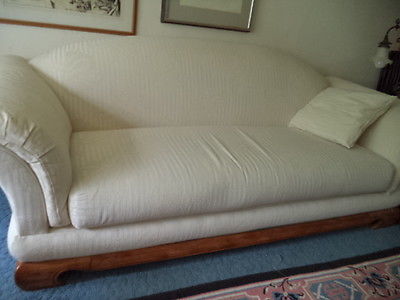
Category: sofa